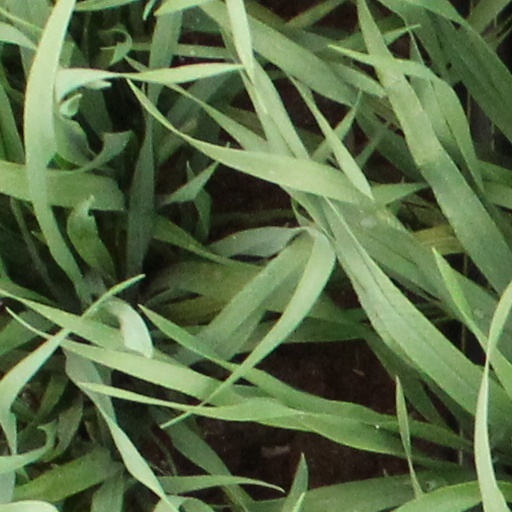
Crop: wheat